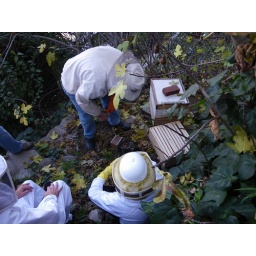
The new hive box is on the ground in front of the existing 2 hive boxes